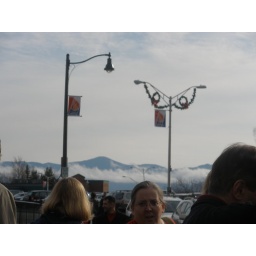
pretty mountains in lake placid new york